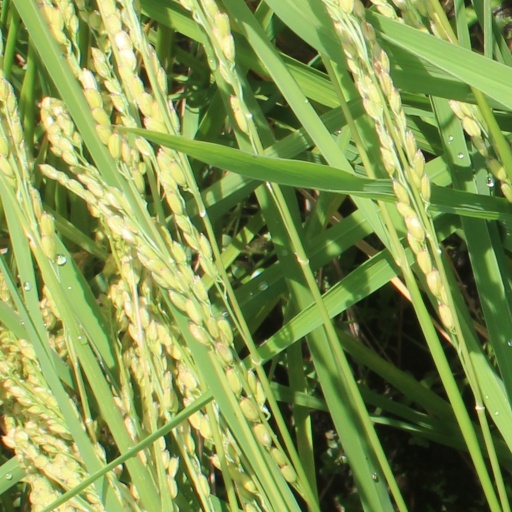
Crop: rice